The Judgment (2014 film)

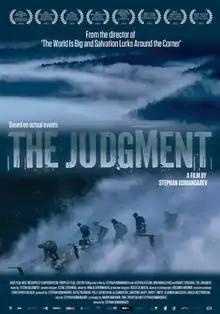
Bulgarian theatrical release poster

The Judgment is a 2014 drama film directed by Stephan Komandarev. It was selected as the Bulgarian entry for the Best Foreign Language Film at the 88th Academy Awards but it was not nominated.